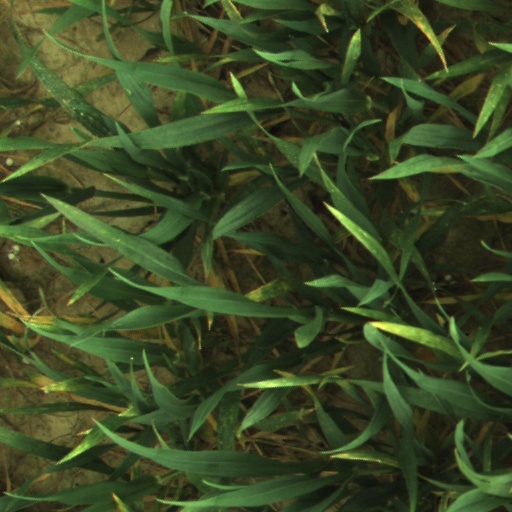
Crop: wheat